History of French foreign relations

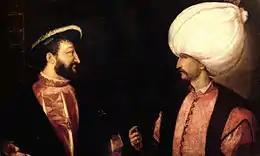
Francis I (left) and Suleiman I the Magnificent (right) initiated the Franco-Ottoman alliance. They never met in person; this is a composite of two separate paintings by Titian, circa 1530.

The Franco-Ottoman alliance was a military alliance established in 1536 between the king of France Francis I and the Sultan of the Ottoman Empire Suleiman the Magnificent. The strategic and sometimes tactical alliance was one of the most important foreign alliances of France, and was particularly influential during the Italian Wars. It enabled France to fight the Holy Roman Empire under Charles V and Philip II on equal terms. The Franco-Ottoman military alliance reached its peak around 1553 during the reign of Henry II of France. The alliance was exceptional, as the first alliance between a Christian and Muslim state, and caused a scandal in the Christian world, especially since France was heavily committed to support Catholicism. Carl Jacob Burckhardt called it "the sacrilegious union of the lily and the crescent". It lasted intermittently for more than two and a half centuries, until the Napoleonic invasion of Ottoman Egypt, in 1798–1801.